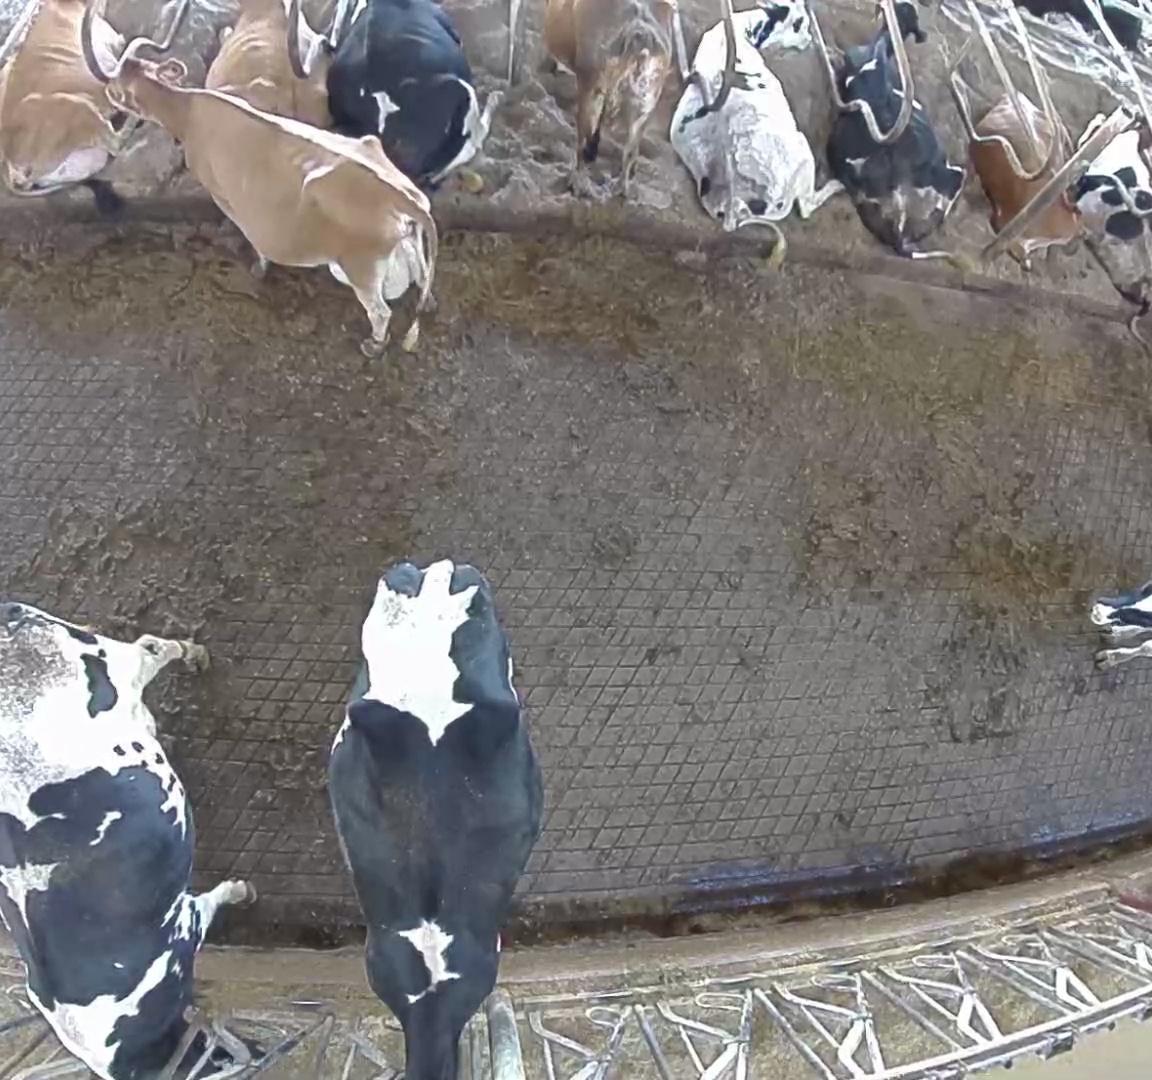
Number of cows: 12